Magnetosphere of Saturn

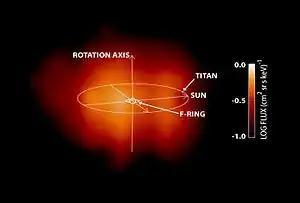

The processes driving Saturn's magnetosphere are similar to those driving Earth's and Jupiter's. Just as Jupiter's magnetosphere is dominated by plasma co–rotation and mass–loading from Io, so Saturn's magnetosphere is dominated by plasma co–rotation and mass–loading from Enceladus. However, Saturn's magnetosphere is much smaller in size, while its inner region contains too little plasma to seriously distend it and create a large magnetodisk. This means that it is much more strongly influenced by the solar wind, and that, like Earth's magnetic field, its dynamics are affected by reconnection with the wind similar to the Dungey cycle.